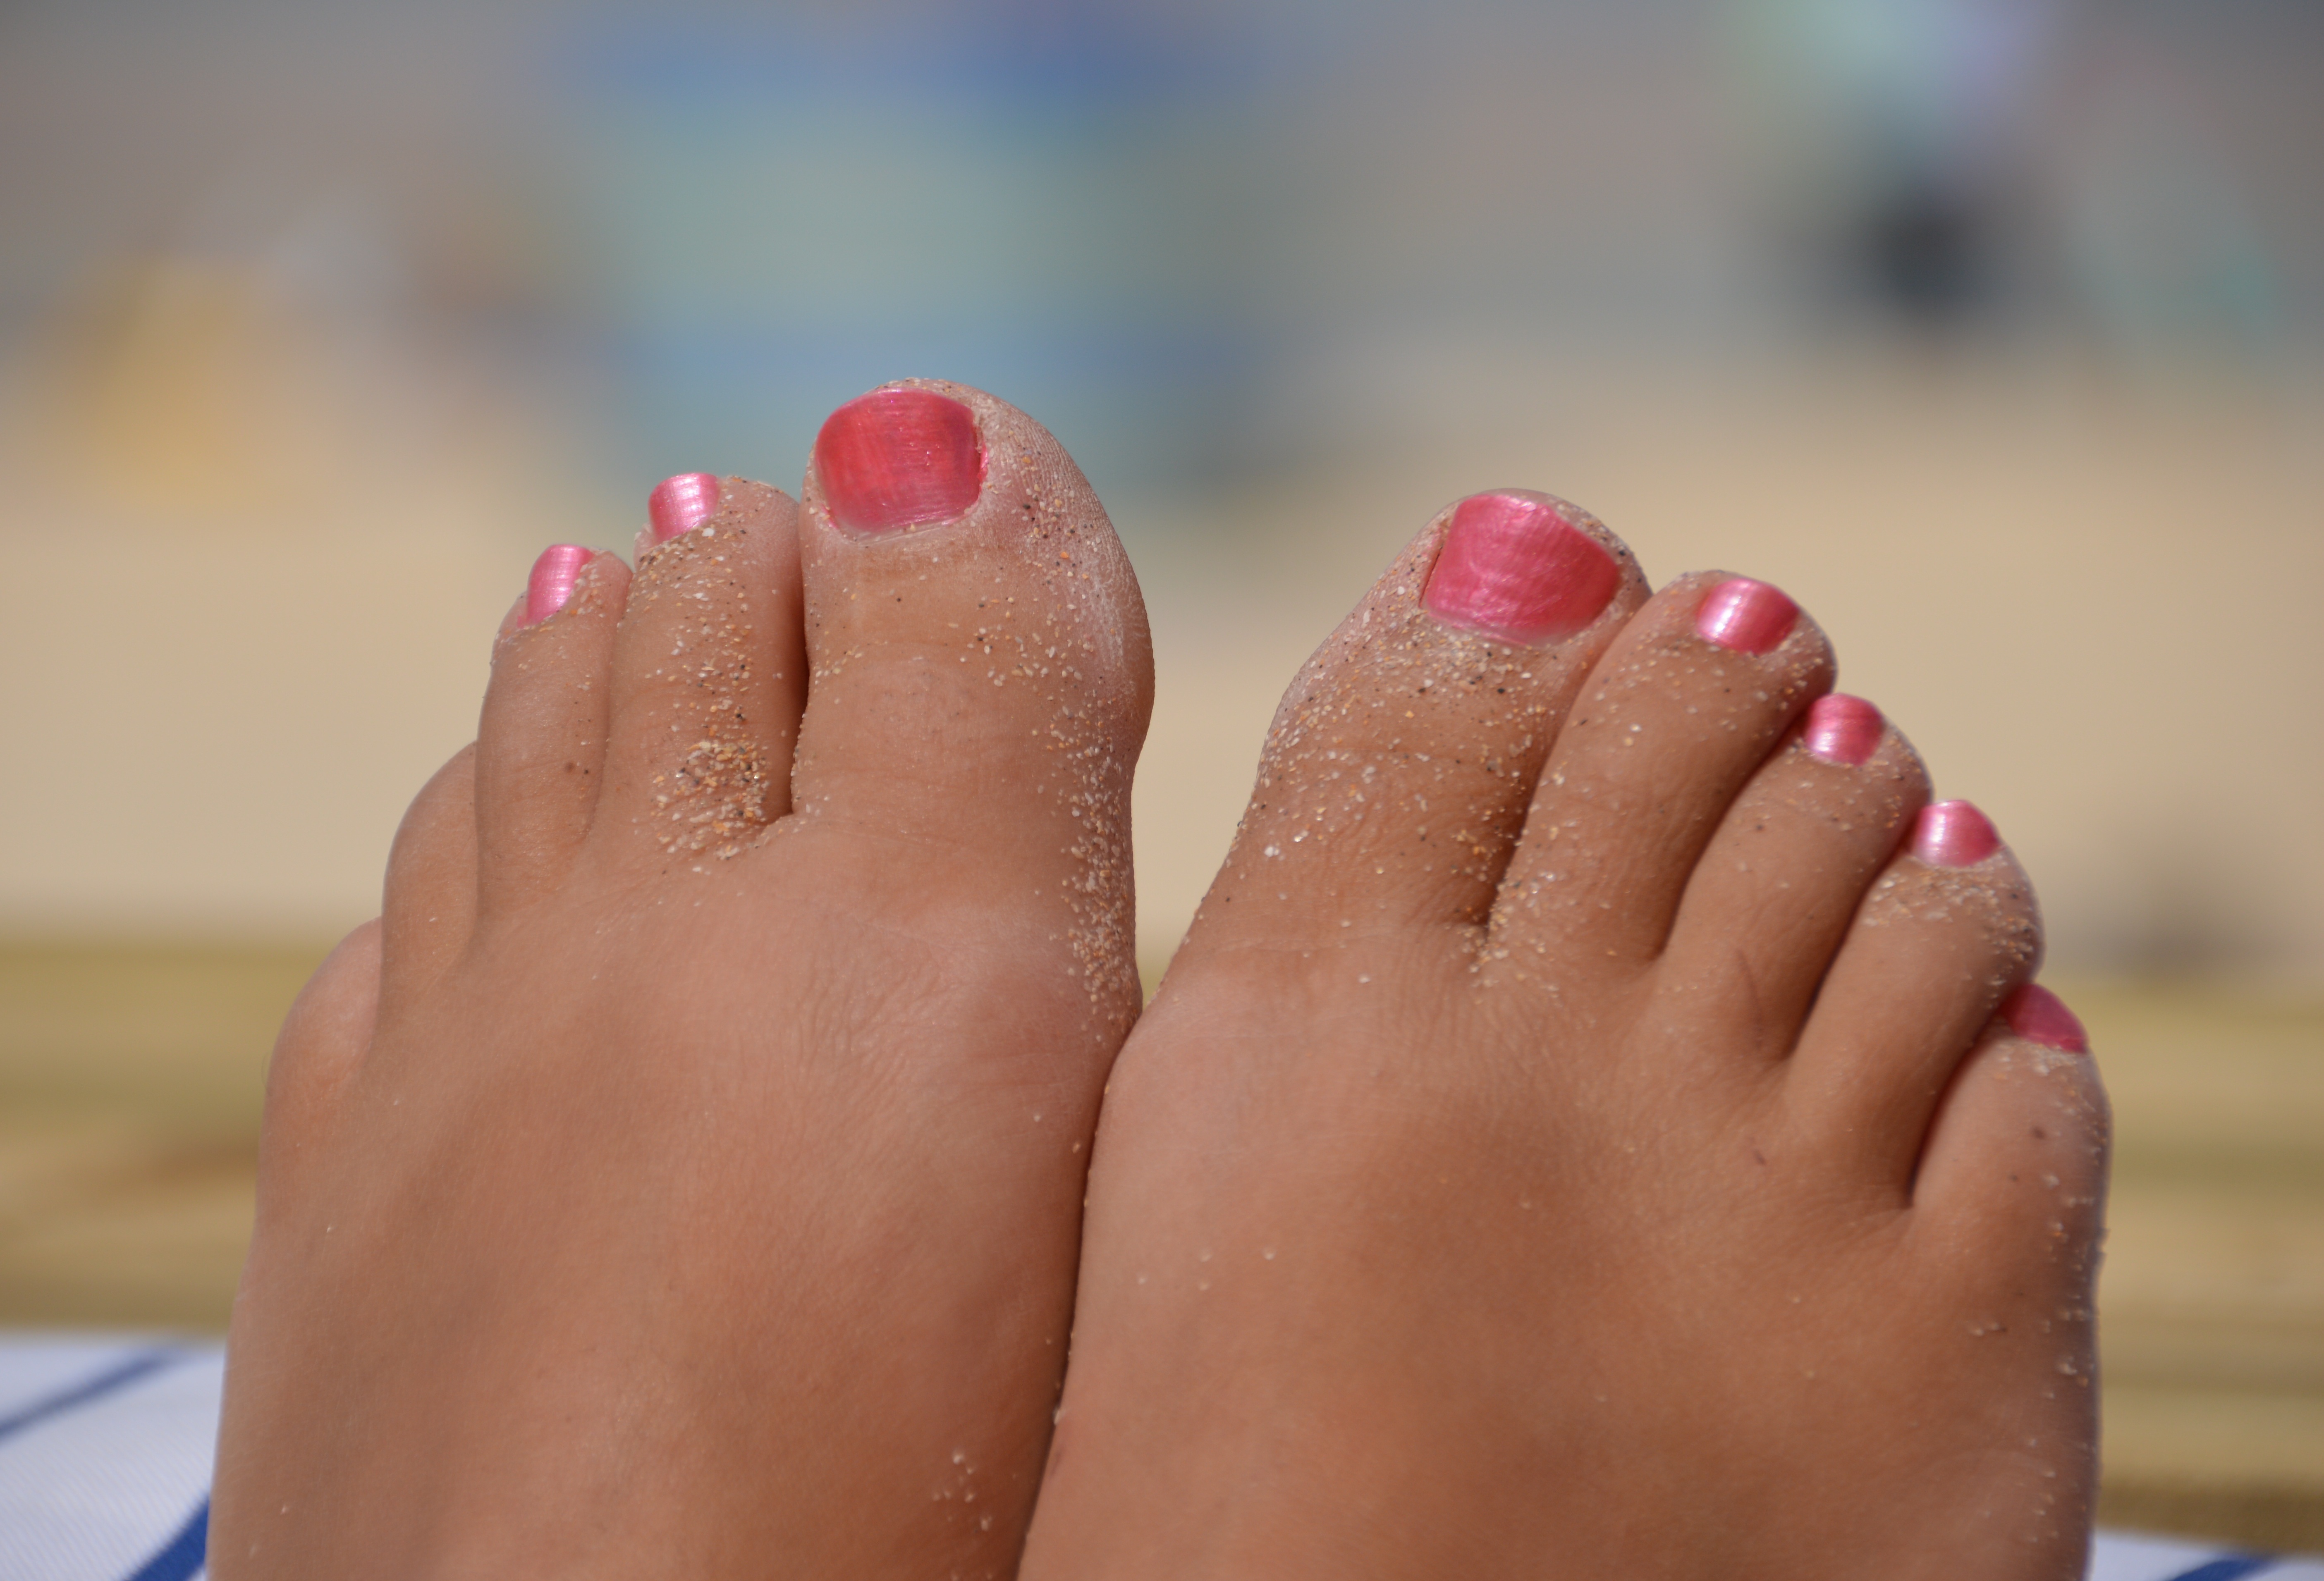
hand, sand, person, people, woman, feet, female, leg, young, finger, foot, sole, clean, paint, bare, lady, lifestyle, healthy, nail, mouth, close up, human body, barefoot, relaxation, women, legs, skin, sexy, nails, organ, body, toe, attractive, cornwall, adult, glamour, pedicure, therapy, beautiful woman, wellness, sense, st ives, carbis bay